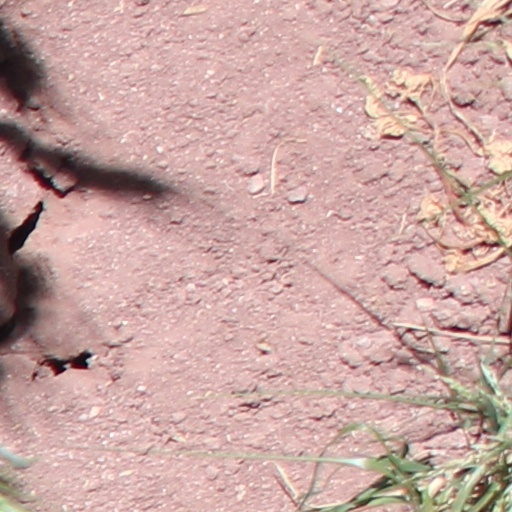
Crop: wheat